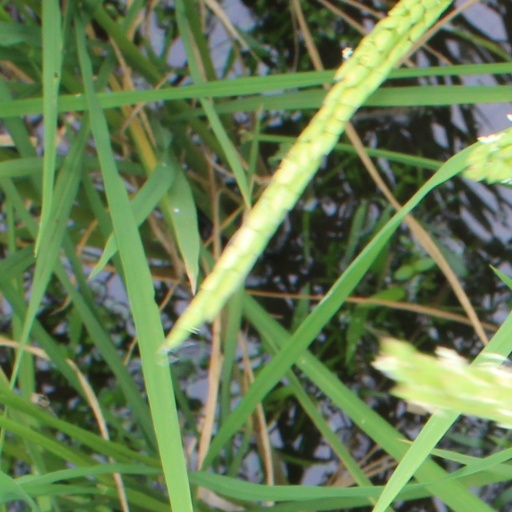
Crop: rice